The Tsunami and the Cherry Blossom

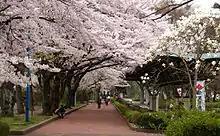
Cherry blossom season in Sendai

Japanese people treat the cherry blossoms as a symbol of hope and beauty, and Japanese non-profit organizations that plant and encourage others to plant sakura trees were founded after the 2011 disaster.